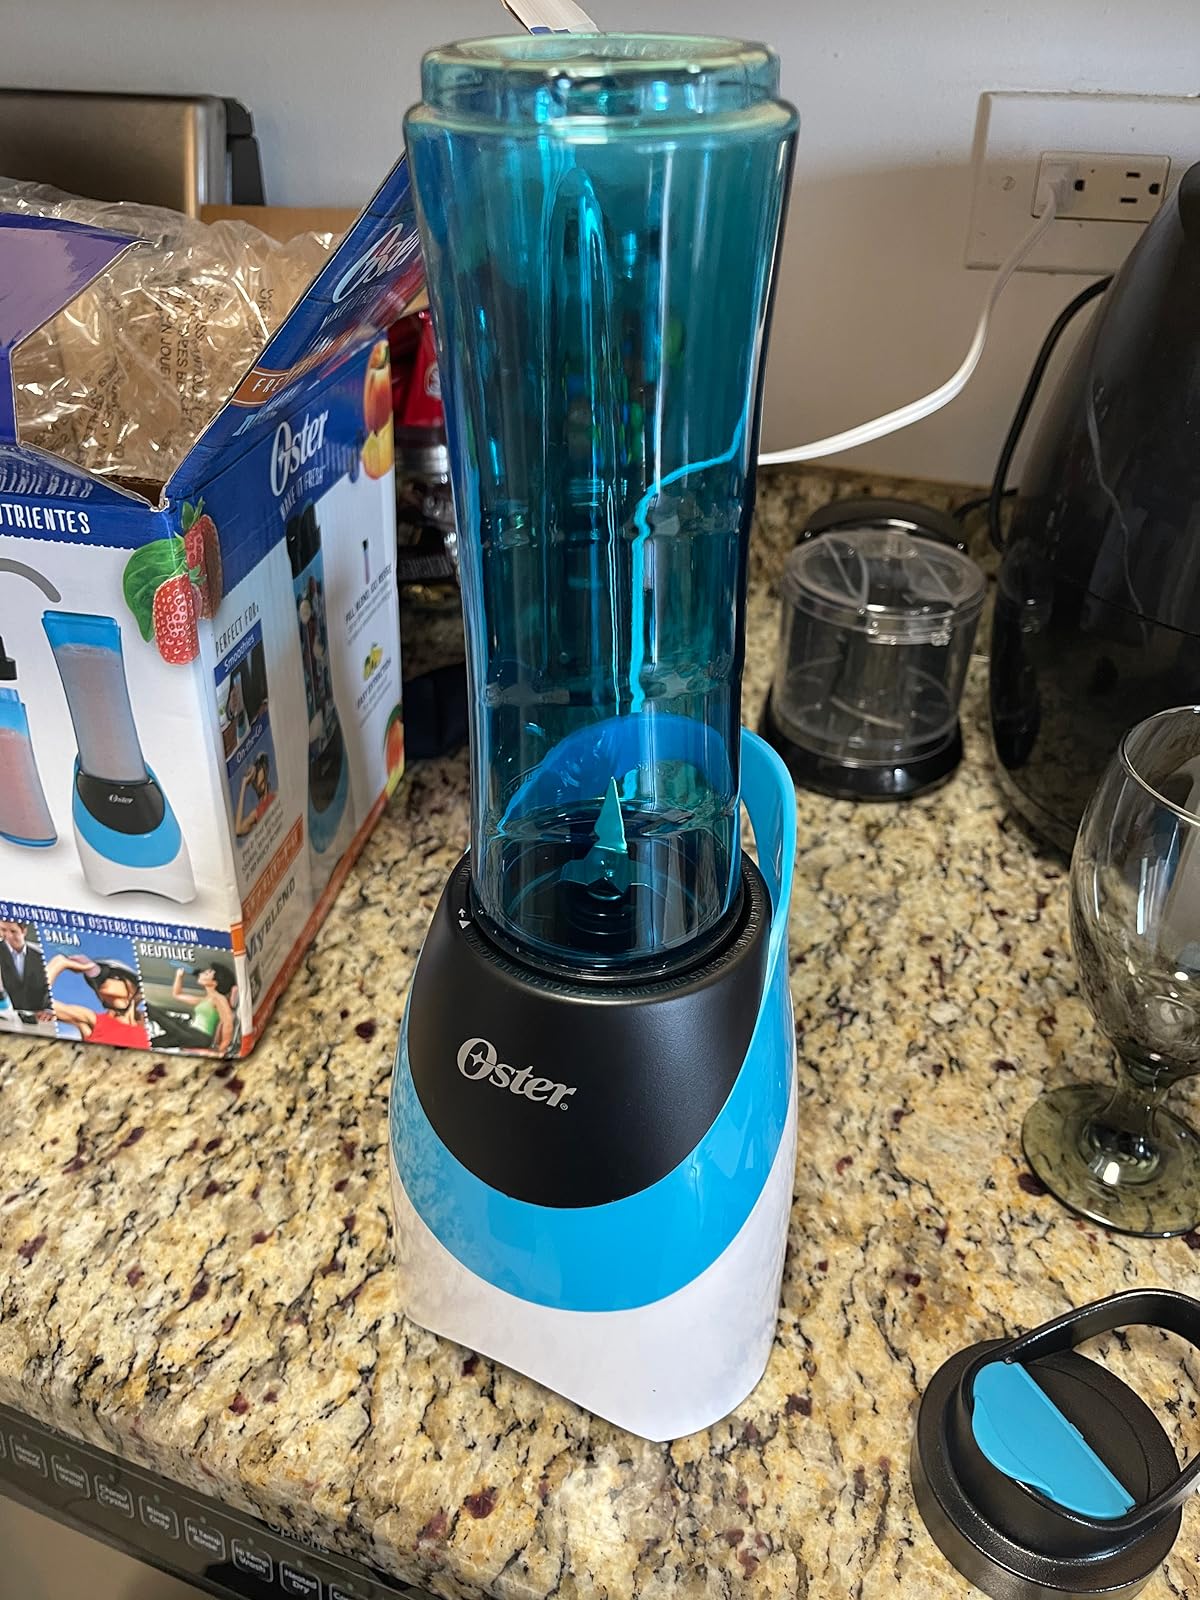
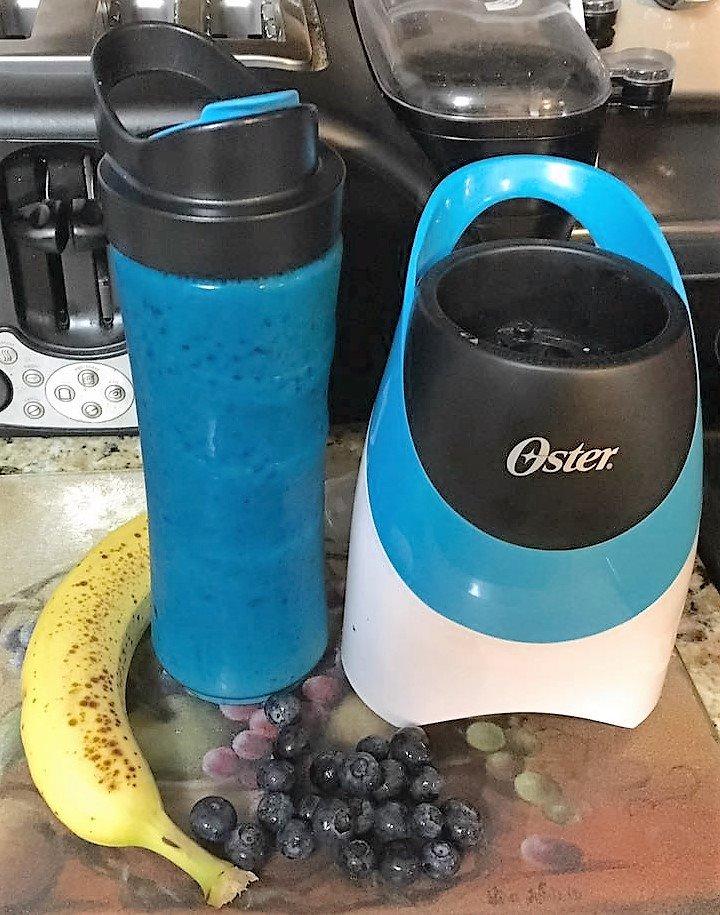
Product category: items_blender
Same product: yes